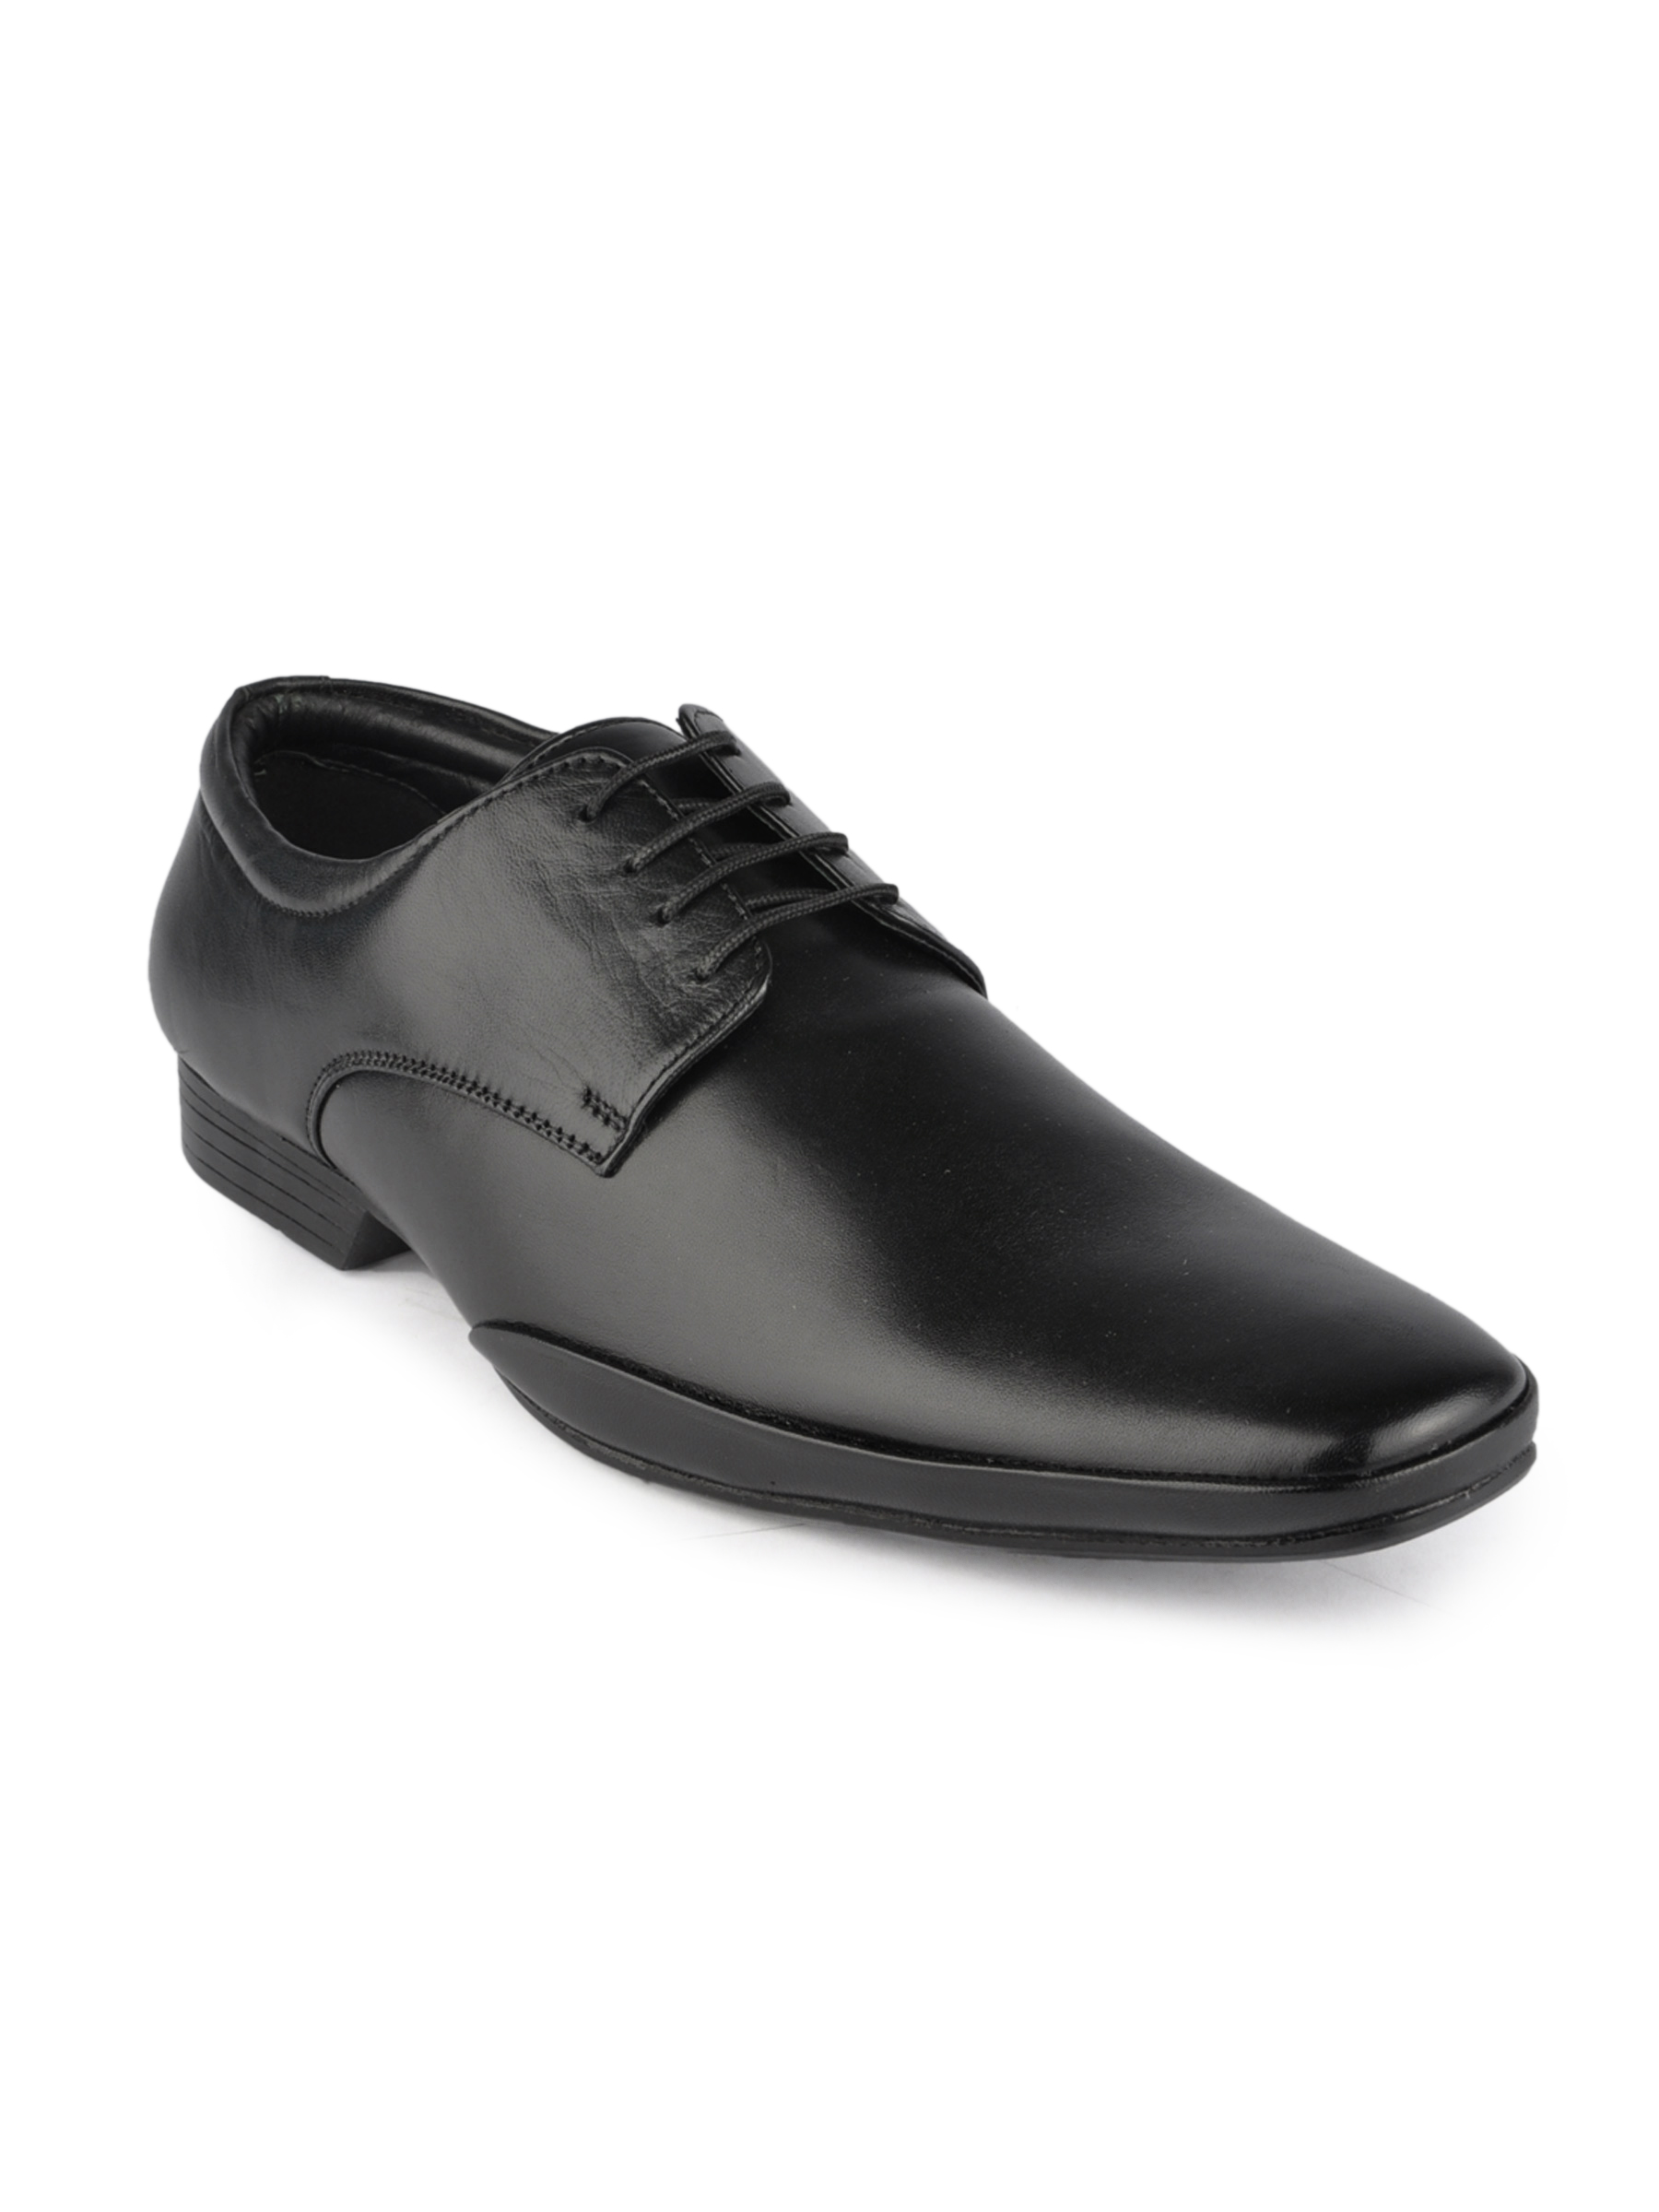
Franco Leone Men Black Formal Shoe
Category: Footwear / Shoes / Formal Shoes
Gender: Men
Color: Black
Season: Summer 2013
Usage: Formal